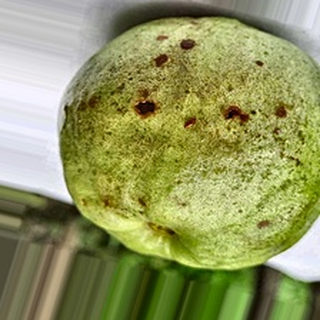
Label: guava_fruit_fly